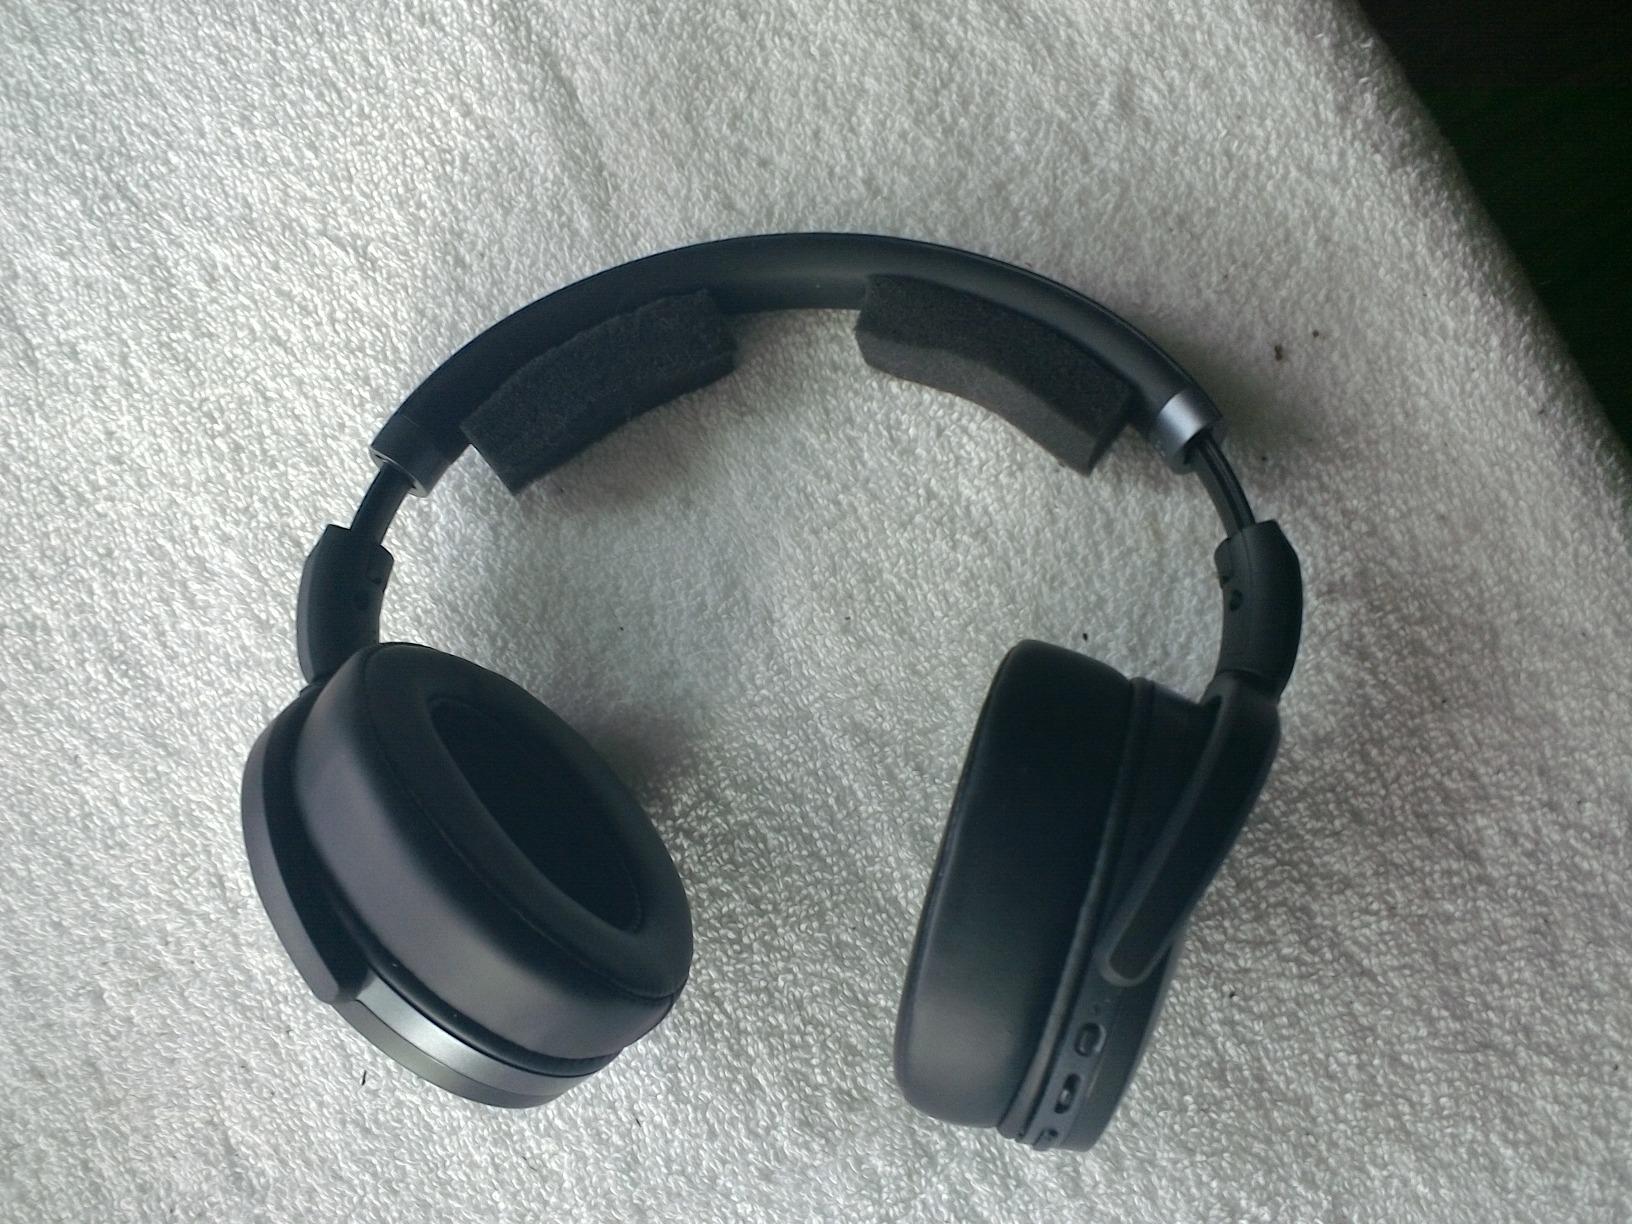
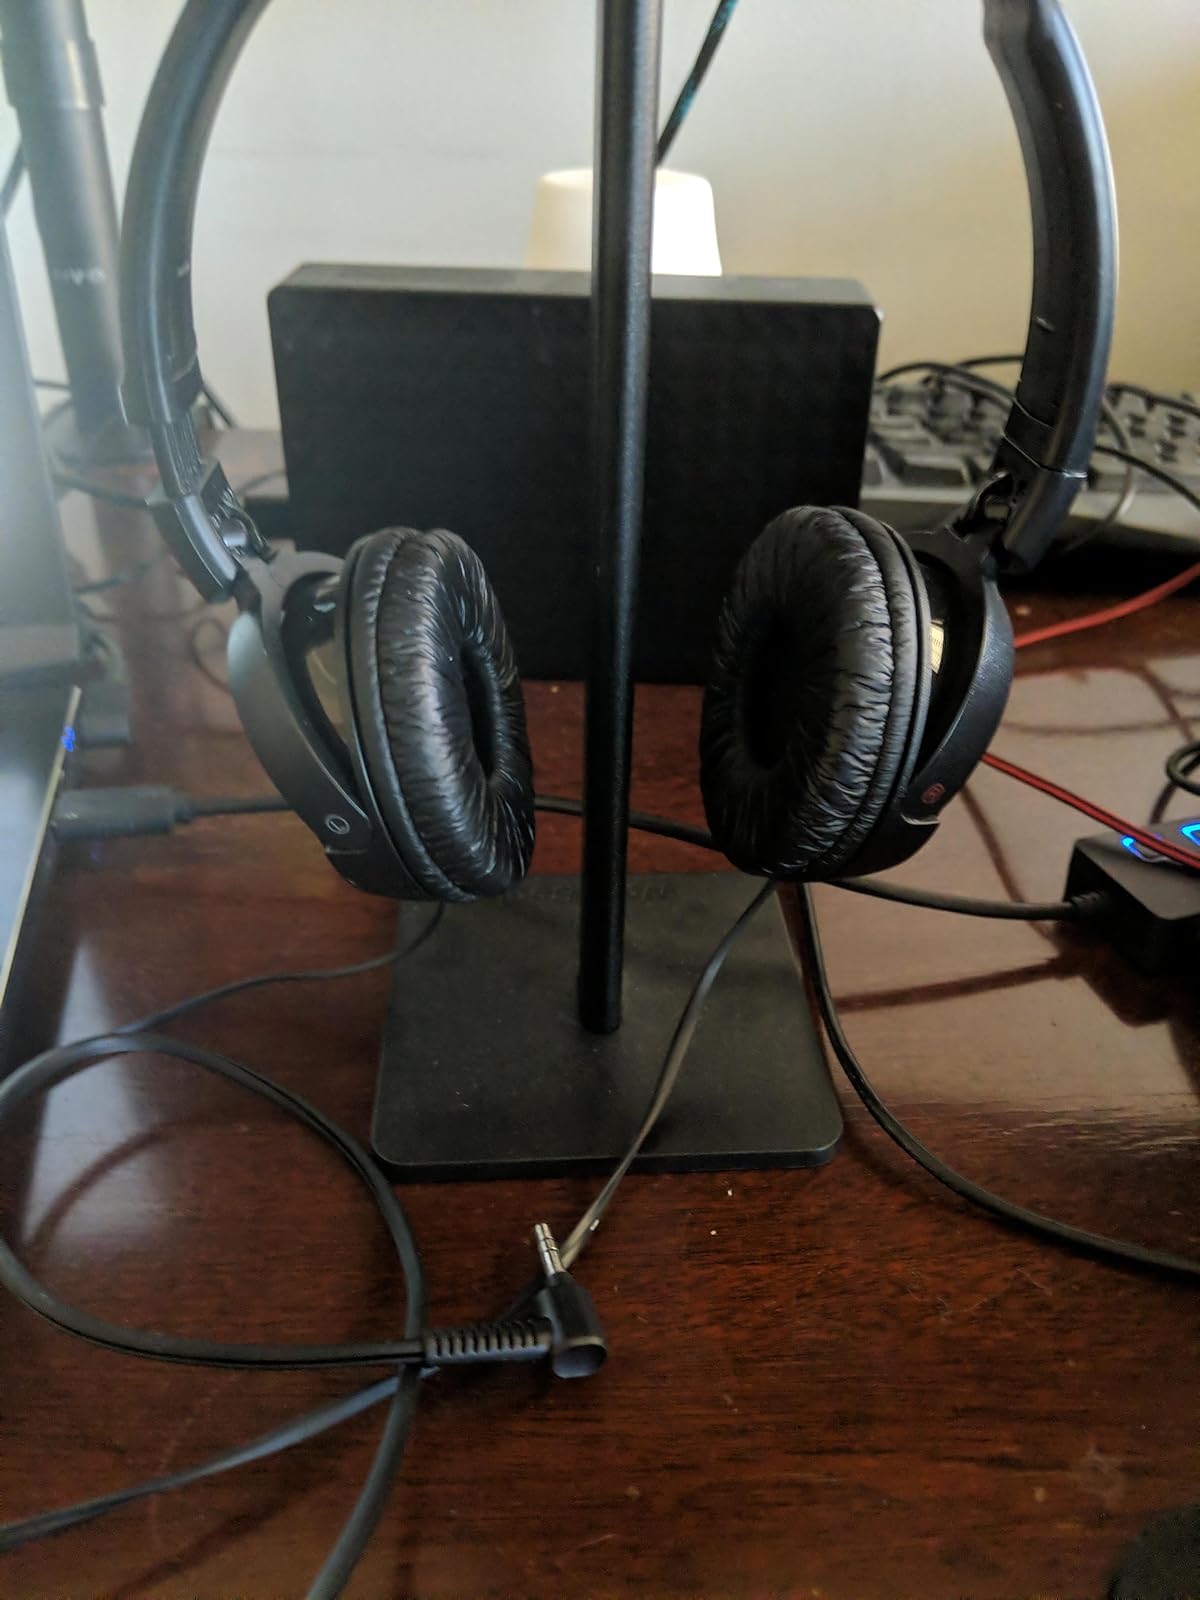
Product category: headphones
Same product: no